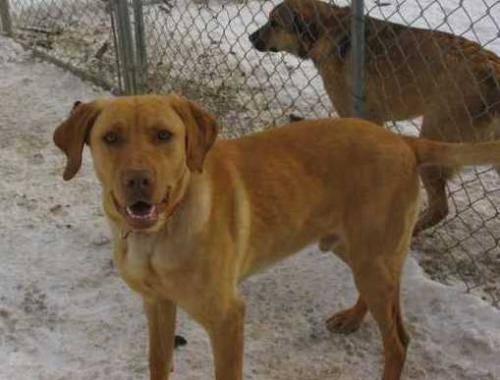
Label: dog